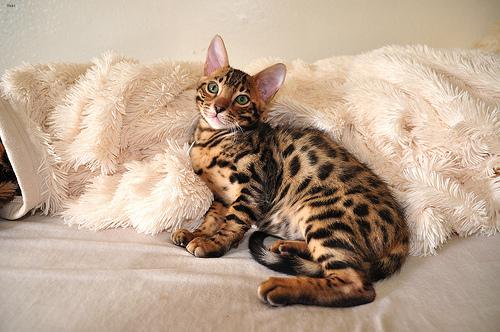
Breed: Bengal